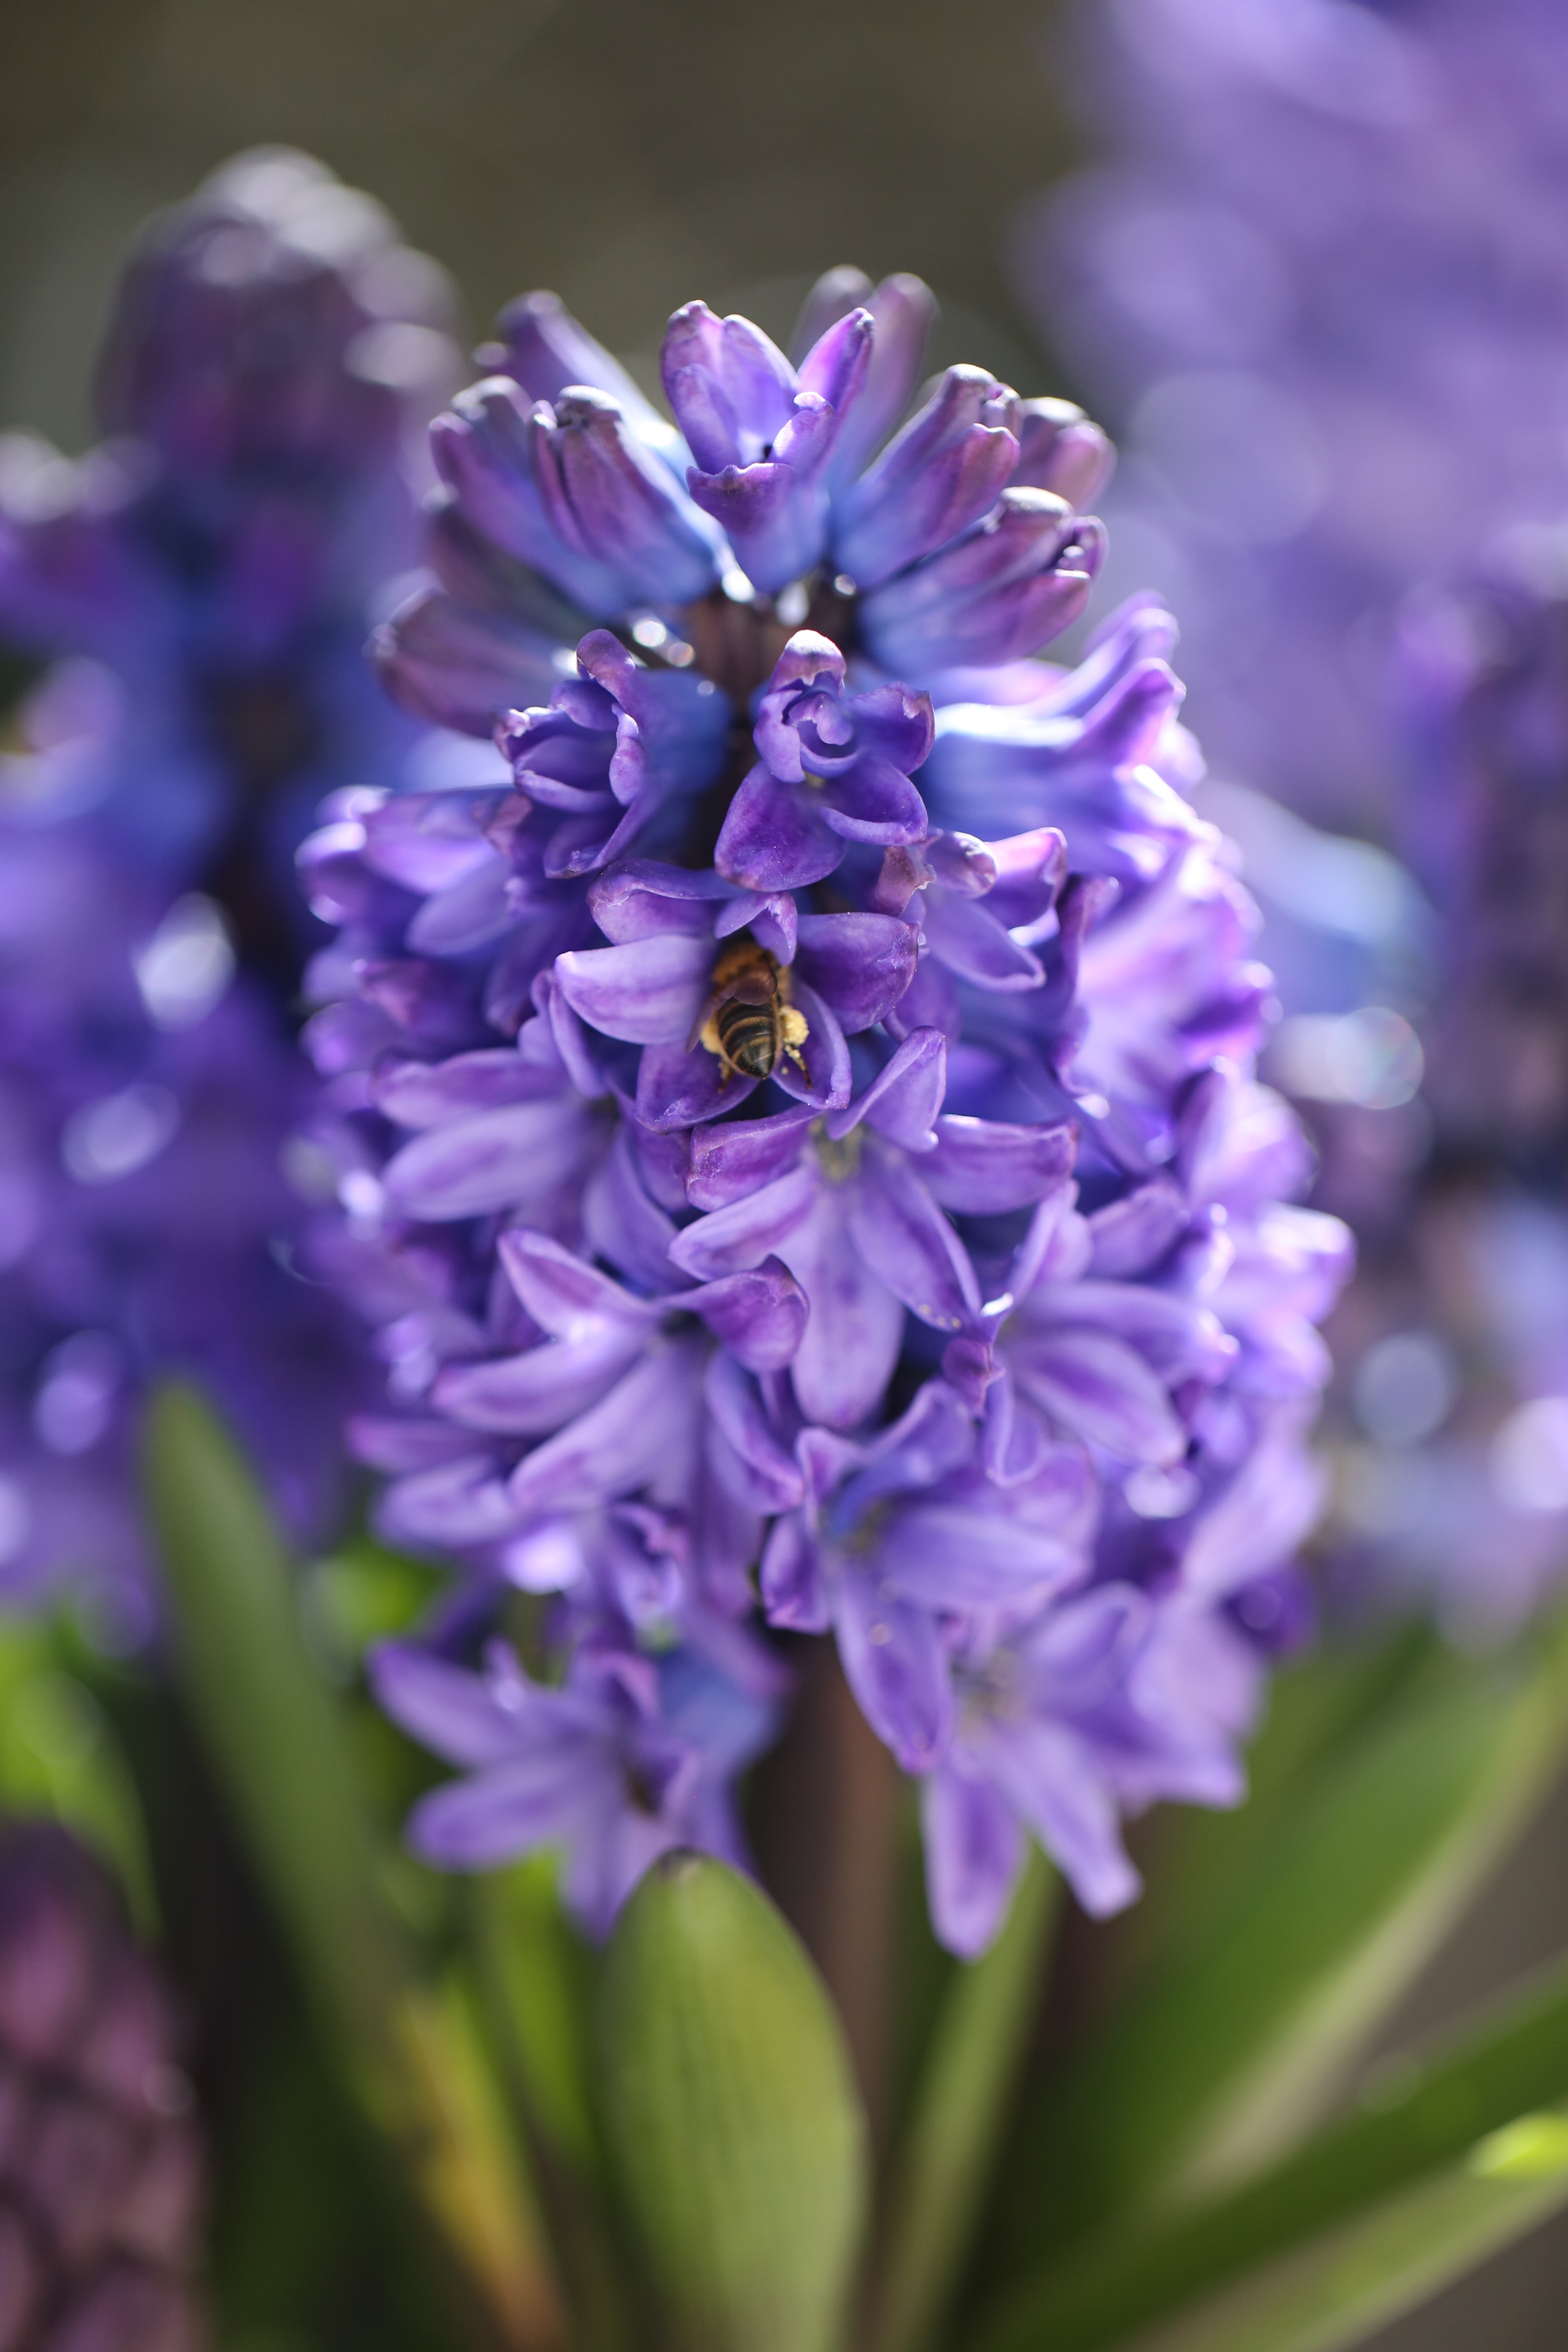
nature, plant, flower, purple, france, macro, botany, blue, garden, flora, lavender, wildflower, flowers, bee, lilac, hyacinth, flowering, macro photography, flowering plant, land plant, english lavender